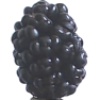
Label: Mulberry 1